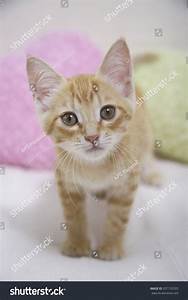
Label: cat